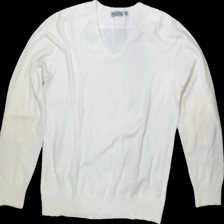
View: front
Type: Sweater
Category: Ladies
Brand: Not Applicable
Colors: White
Material: 54% Acry 46%Cotton
Pattern: Plain
Cut: Regular
Trend: No trend
Stains: Yes
Damage: 0
Price range: <50
Recommended usage: Export